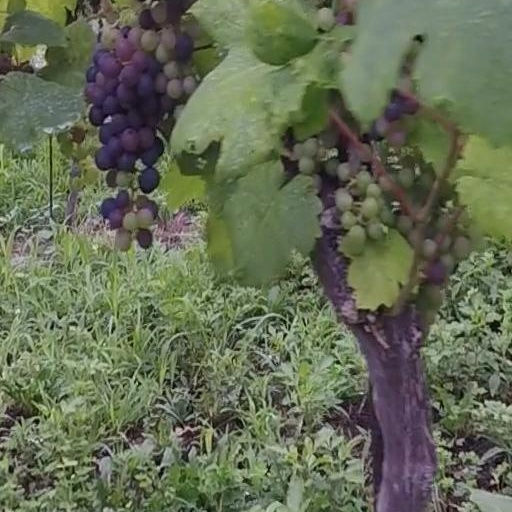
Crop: grape